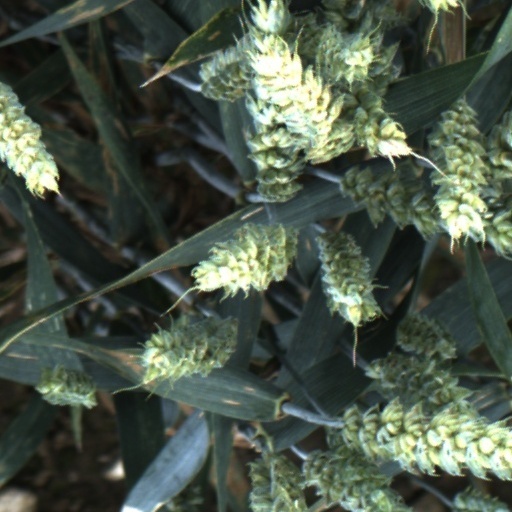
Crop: wheat